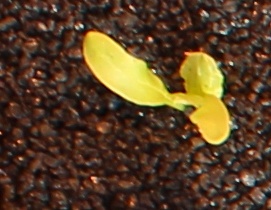
Label: Sugar beet